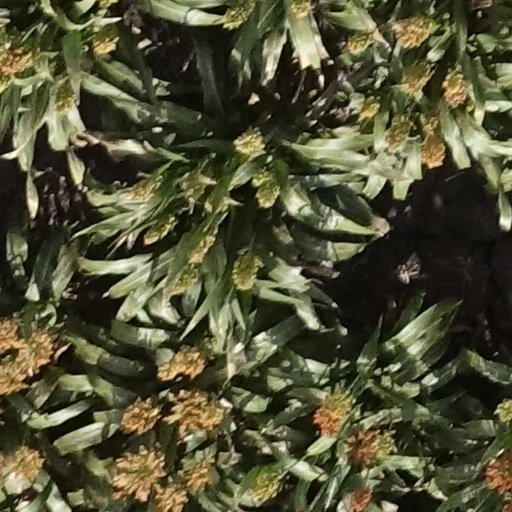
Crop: sorghum